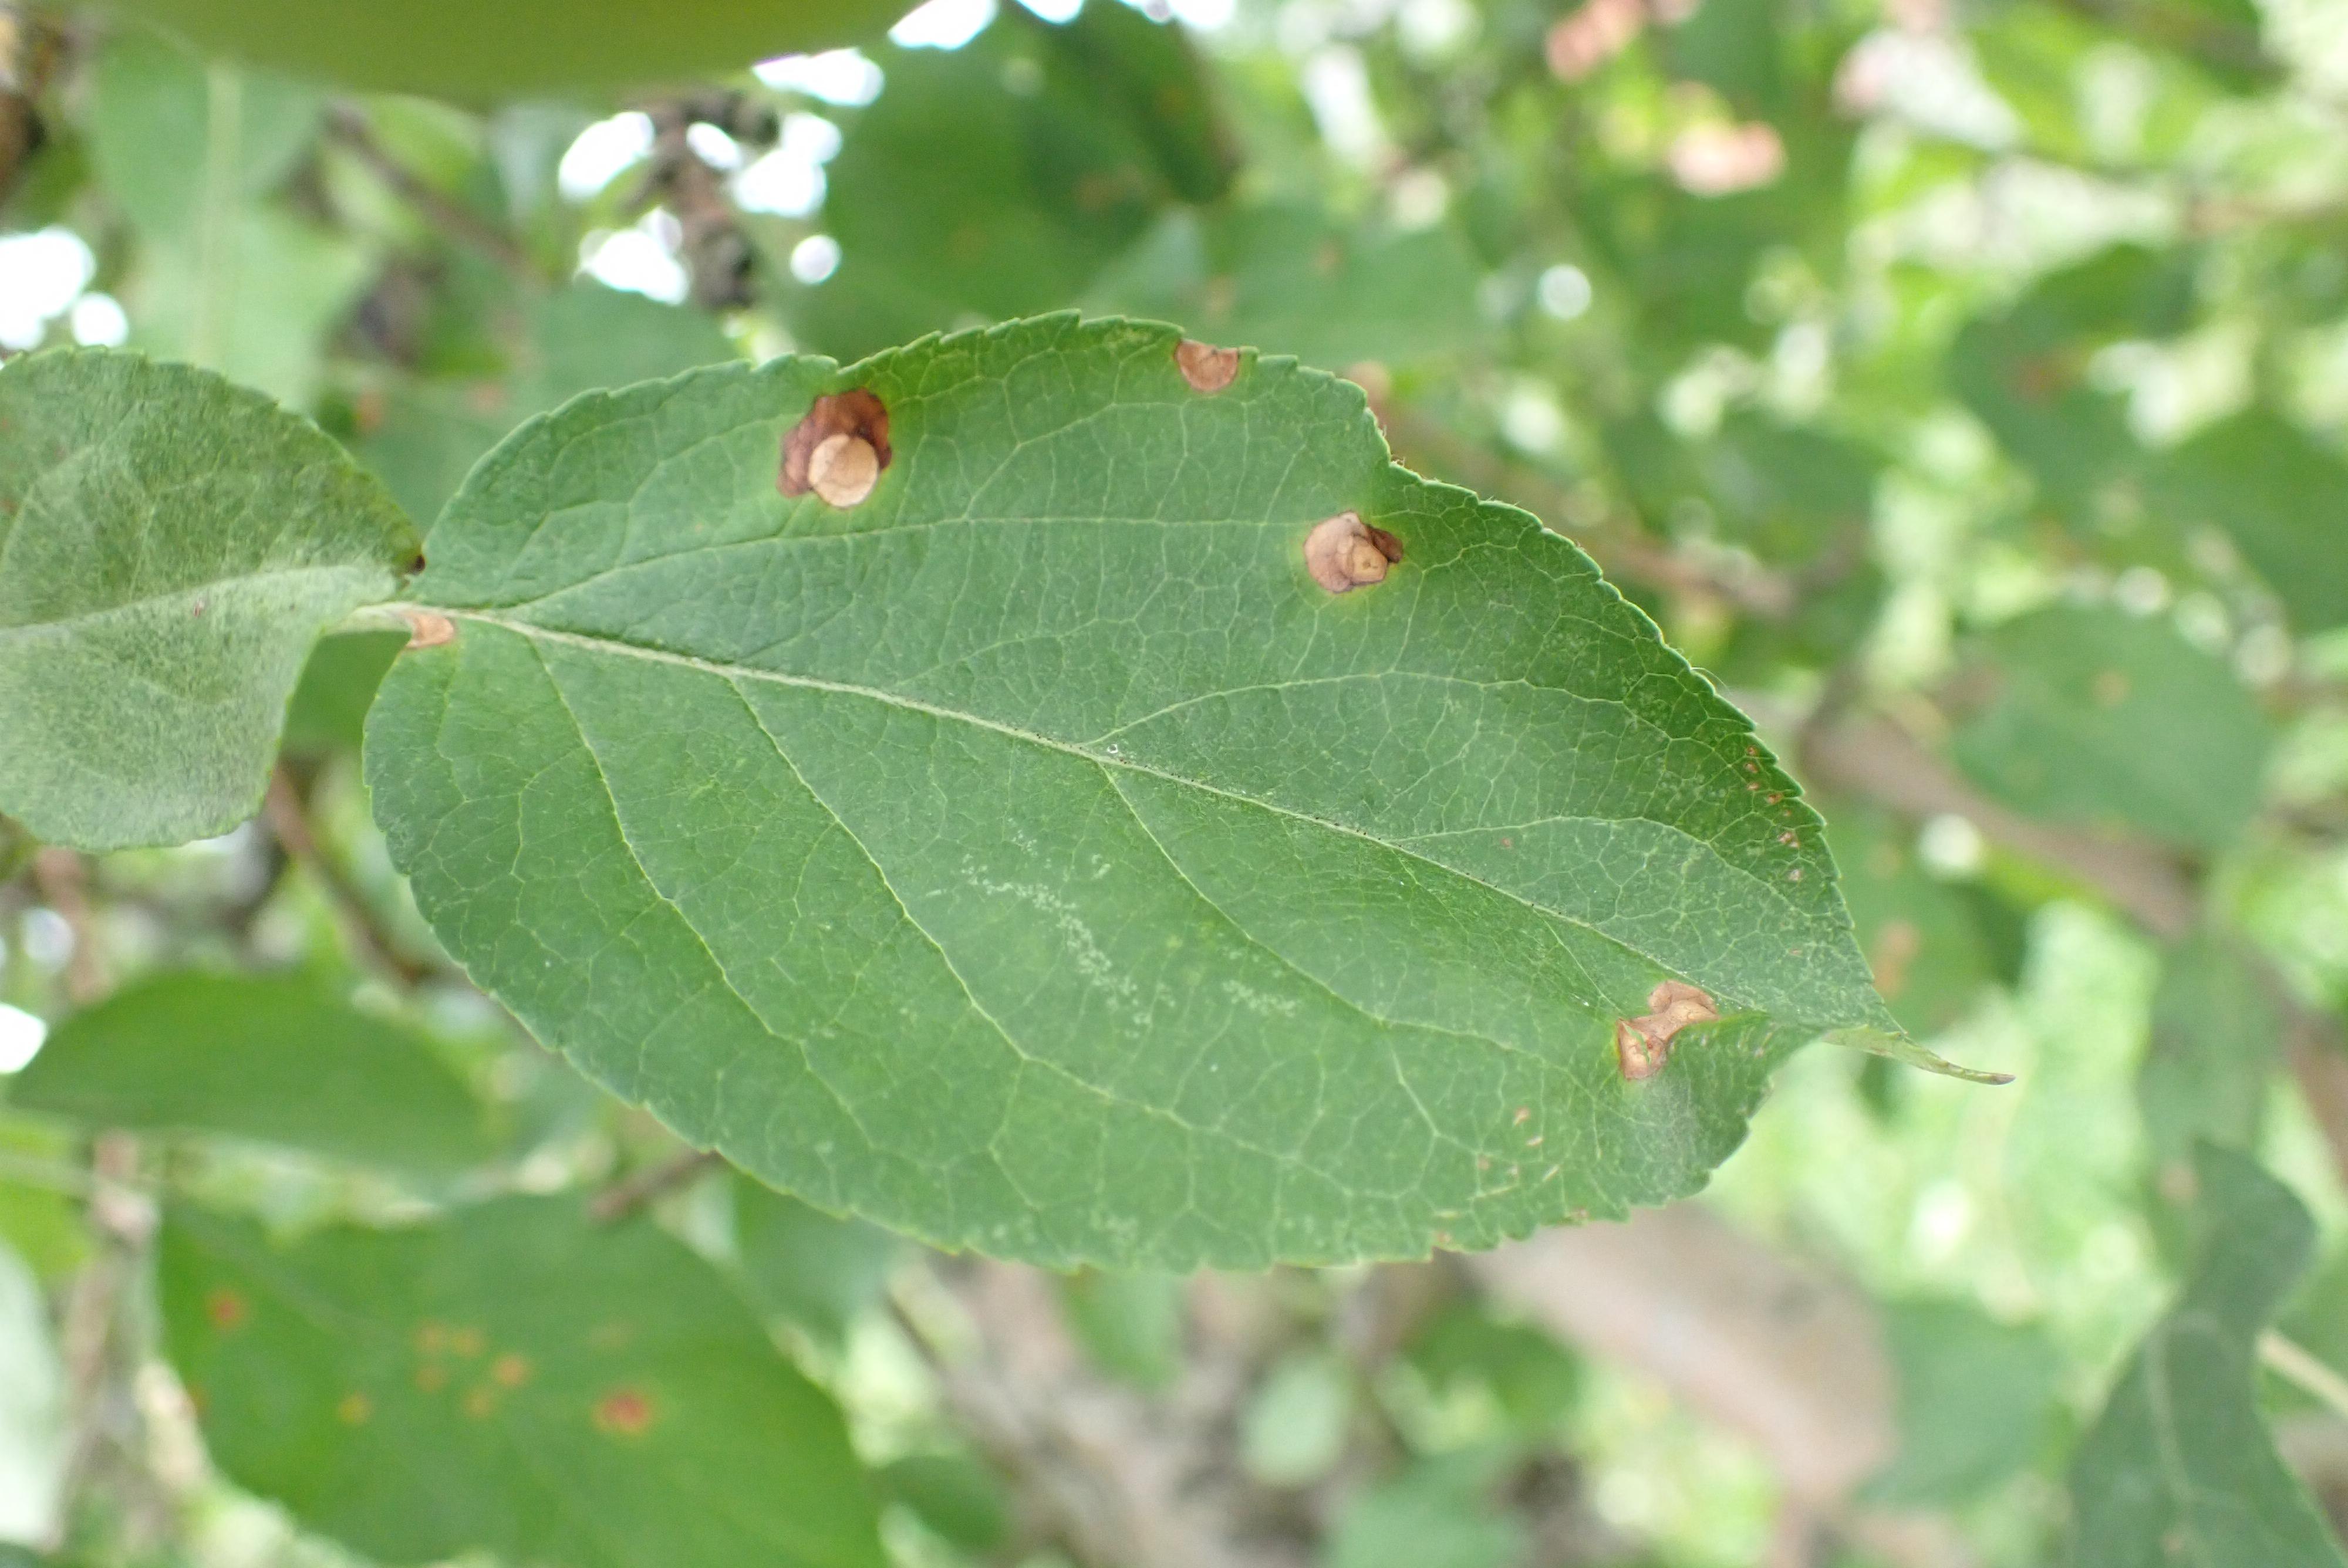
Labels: frog_eye_leaf_spot